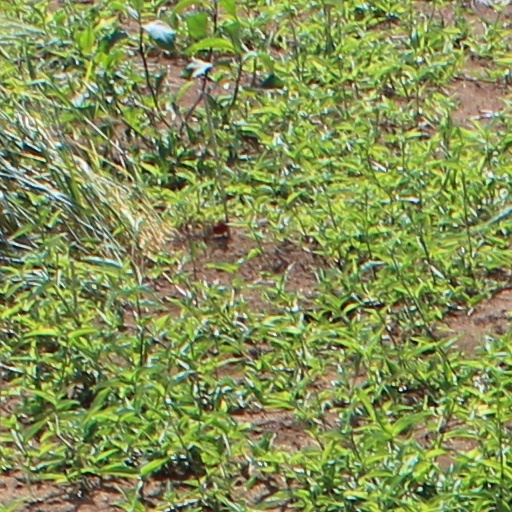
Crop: wheat